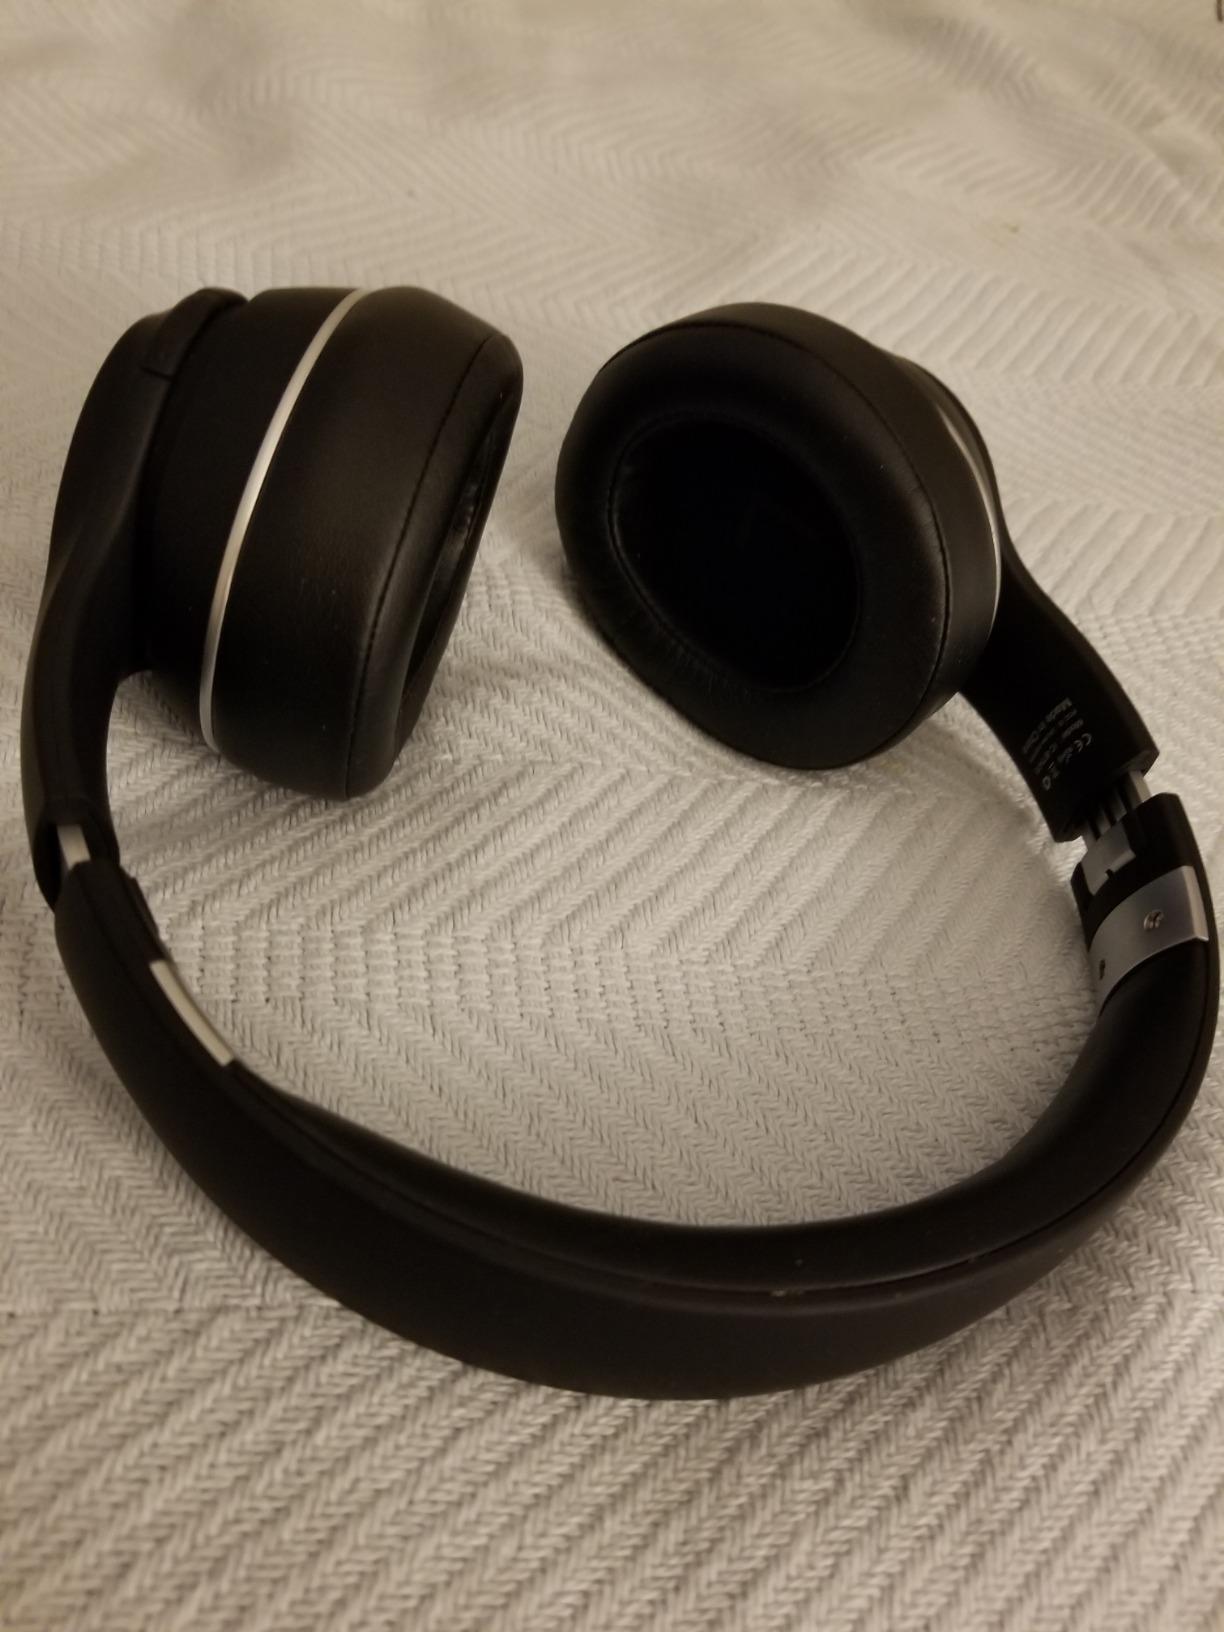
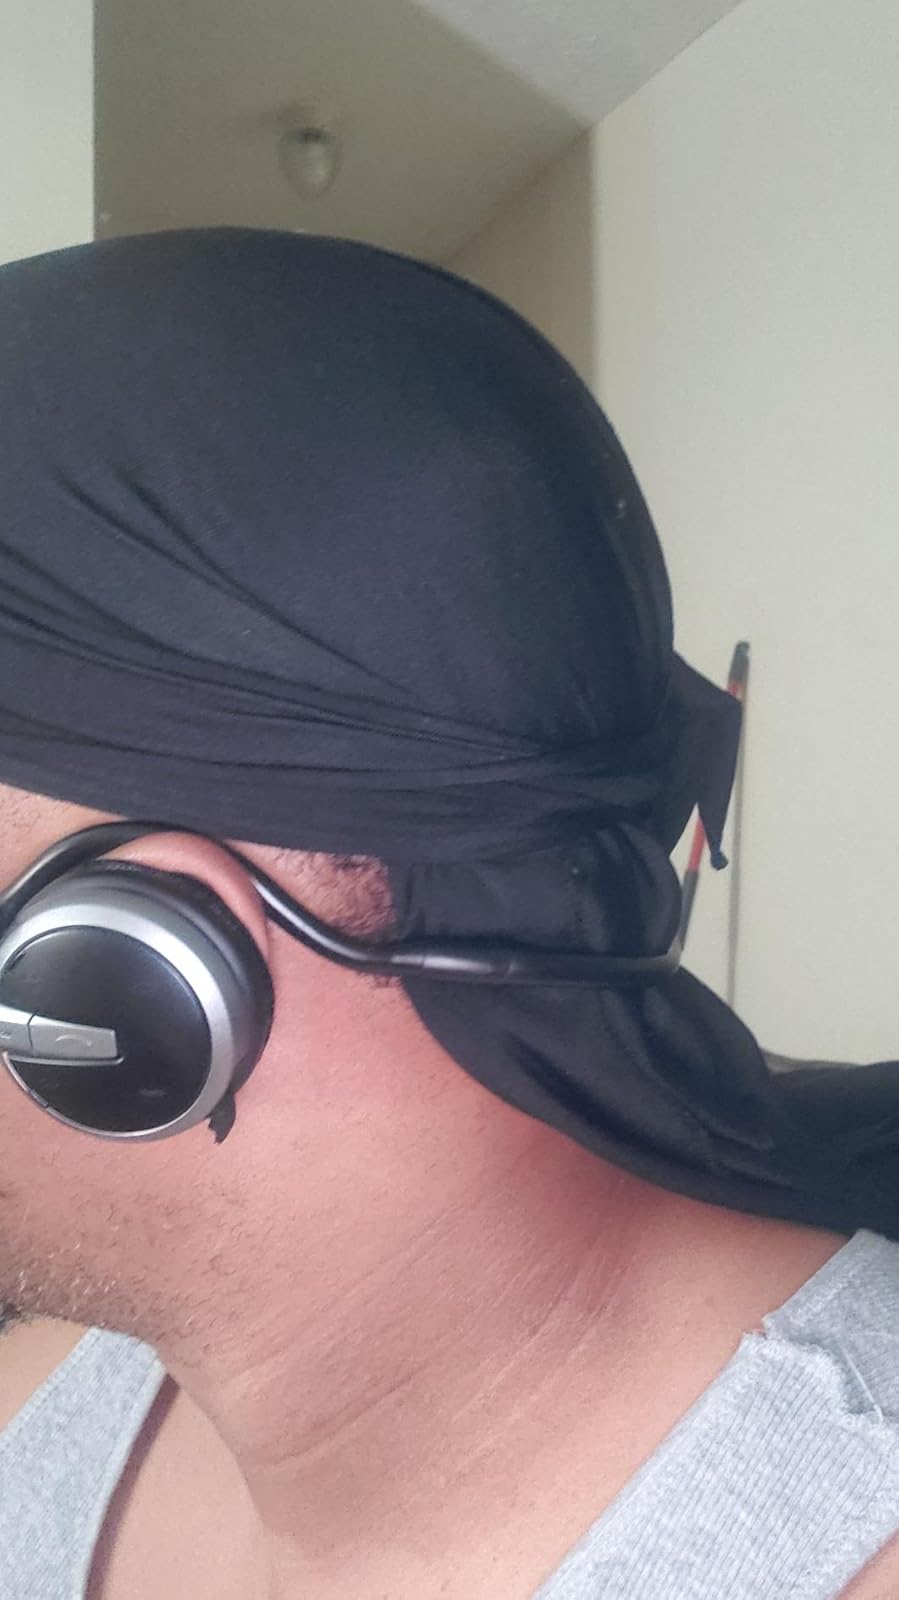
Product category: headphones
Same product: no